Kushibiki Yumindo

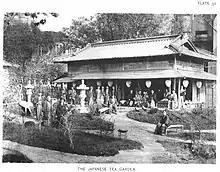
Chicago (1893)

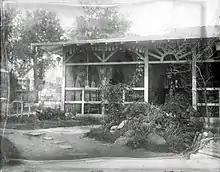
Japanese Tea Garden, Omaha Exposition 1898

Aside from the names and dates of expositions in which they participated, there are few descriptions of what sorts of work Kushibiki and Arai actually did at the expositions they organized, but it can be surmised that they operated as independent entrepreneurial managers or contractors in a style somewhat reminiscent of Professor Risley and his so-called Imperial Japanese Troupe, or Tannaker Buhicrosan's Japanese Village at Knightsbridge, London. Kushibiki worked well with both American and Japanese associates, with excellent collaboration skills and little need for recognition. It was five years before they received any attention in the American press, but five years after that, Kushibiki was declared "undisputedly the best Japanese showman in America."